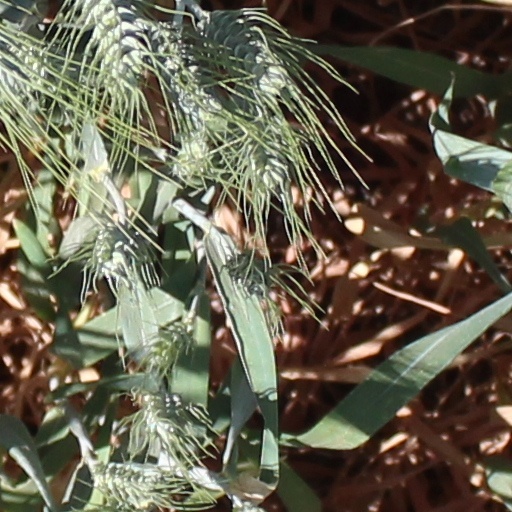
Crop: wheat